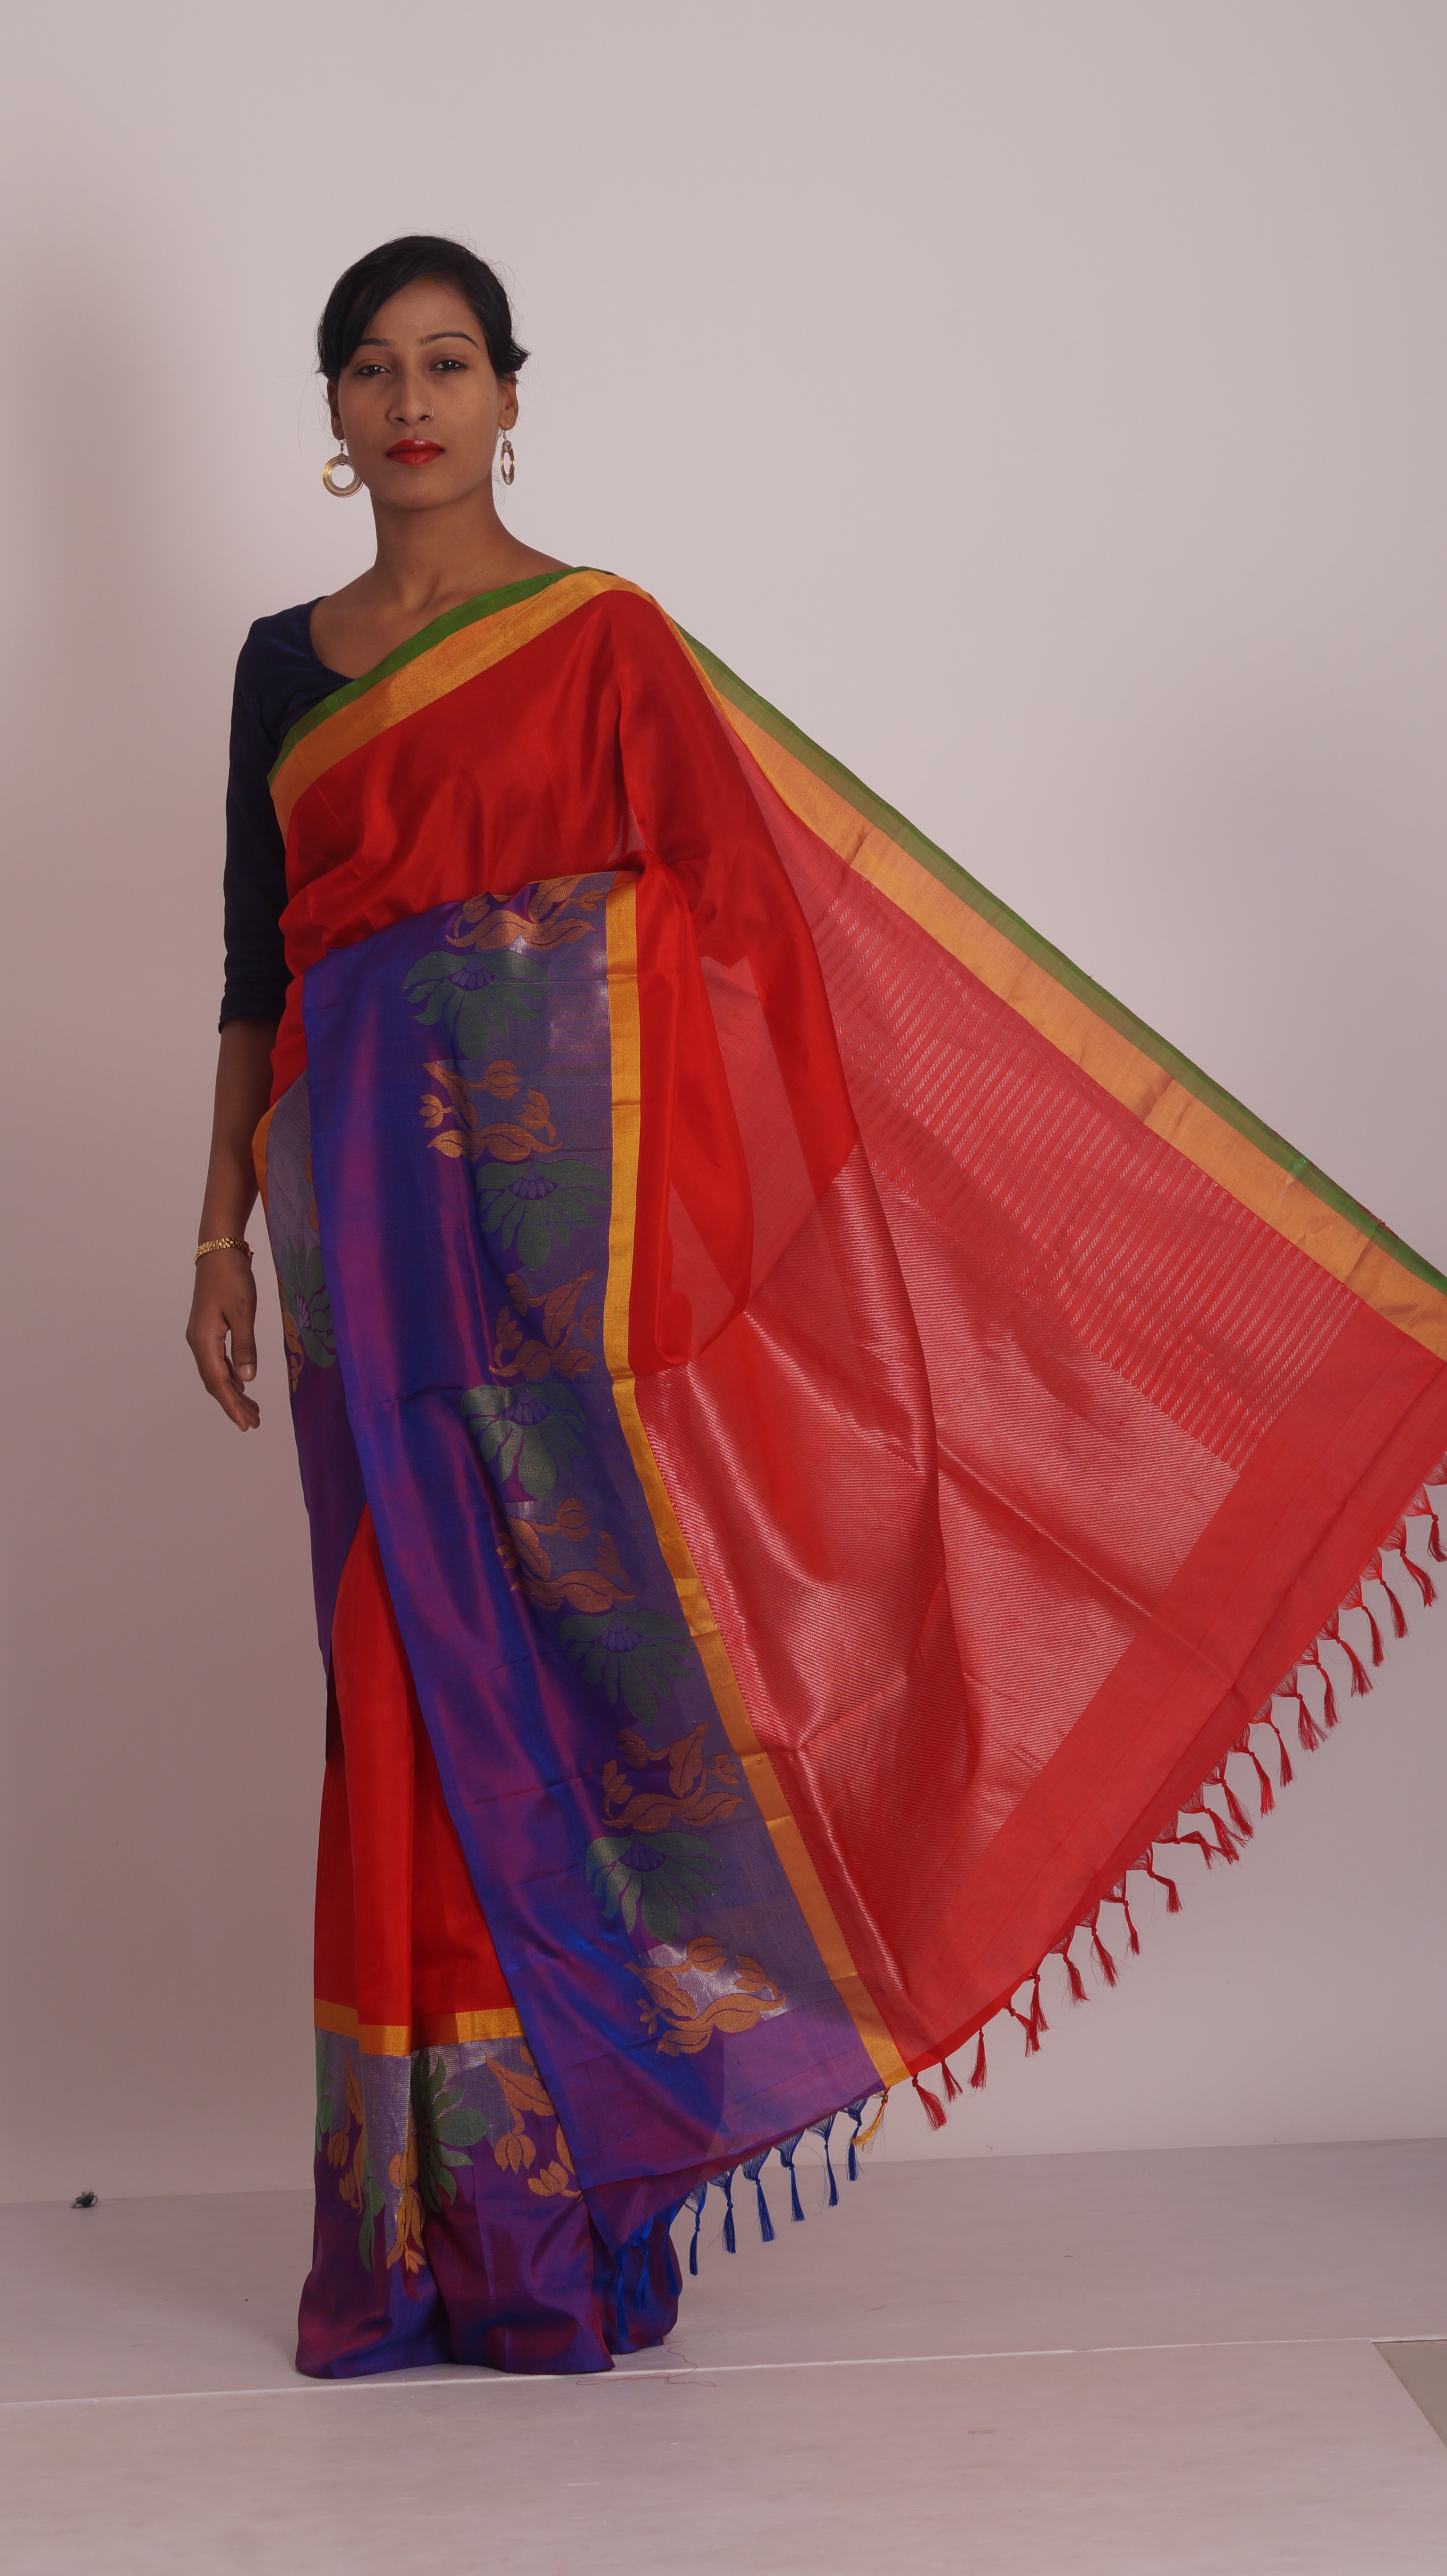
fashion, clothing, material, textile, peach, sari, magenta, traditional, gown, formal wear, fashion design, sarees, womens wear, indian clothing, blue color saris